Parthamaspates of Parthia

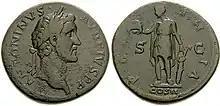
Sestertius of Antoninus Pius showing a subdued Parthia ("PAR-TH-IA" on the reverse) handing the crown to him, an empty claim that Parthia was still subject to Rome after the events surrounding Parthamaspates.

From his territory of Osroene, he is known to have traded with the Kushan Empire, goods being sent by sea and through the Indus River.